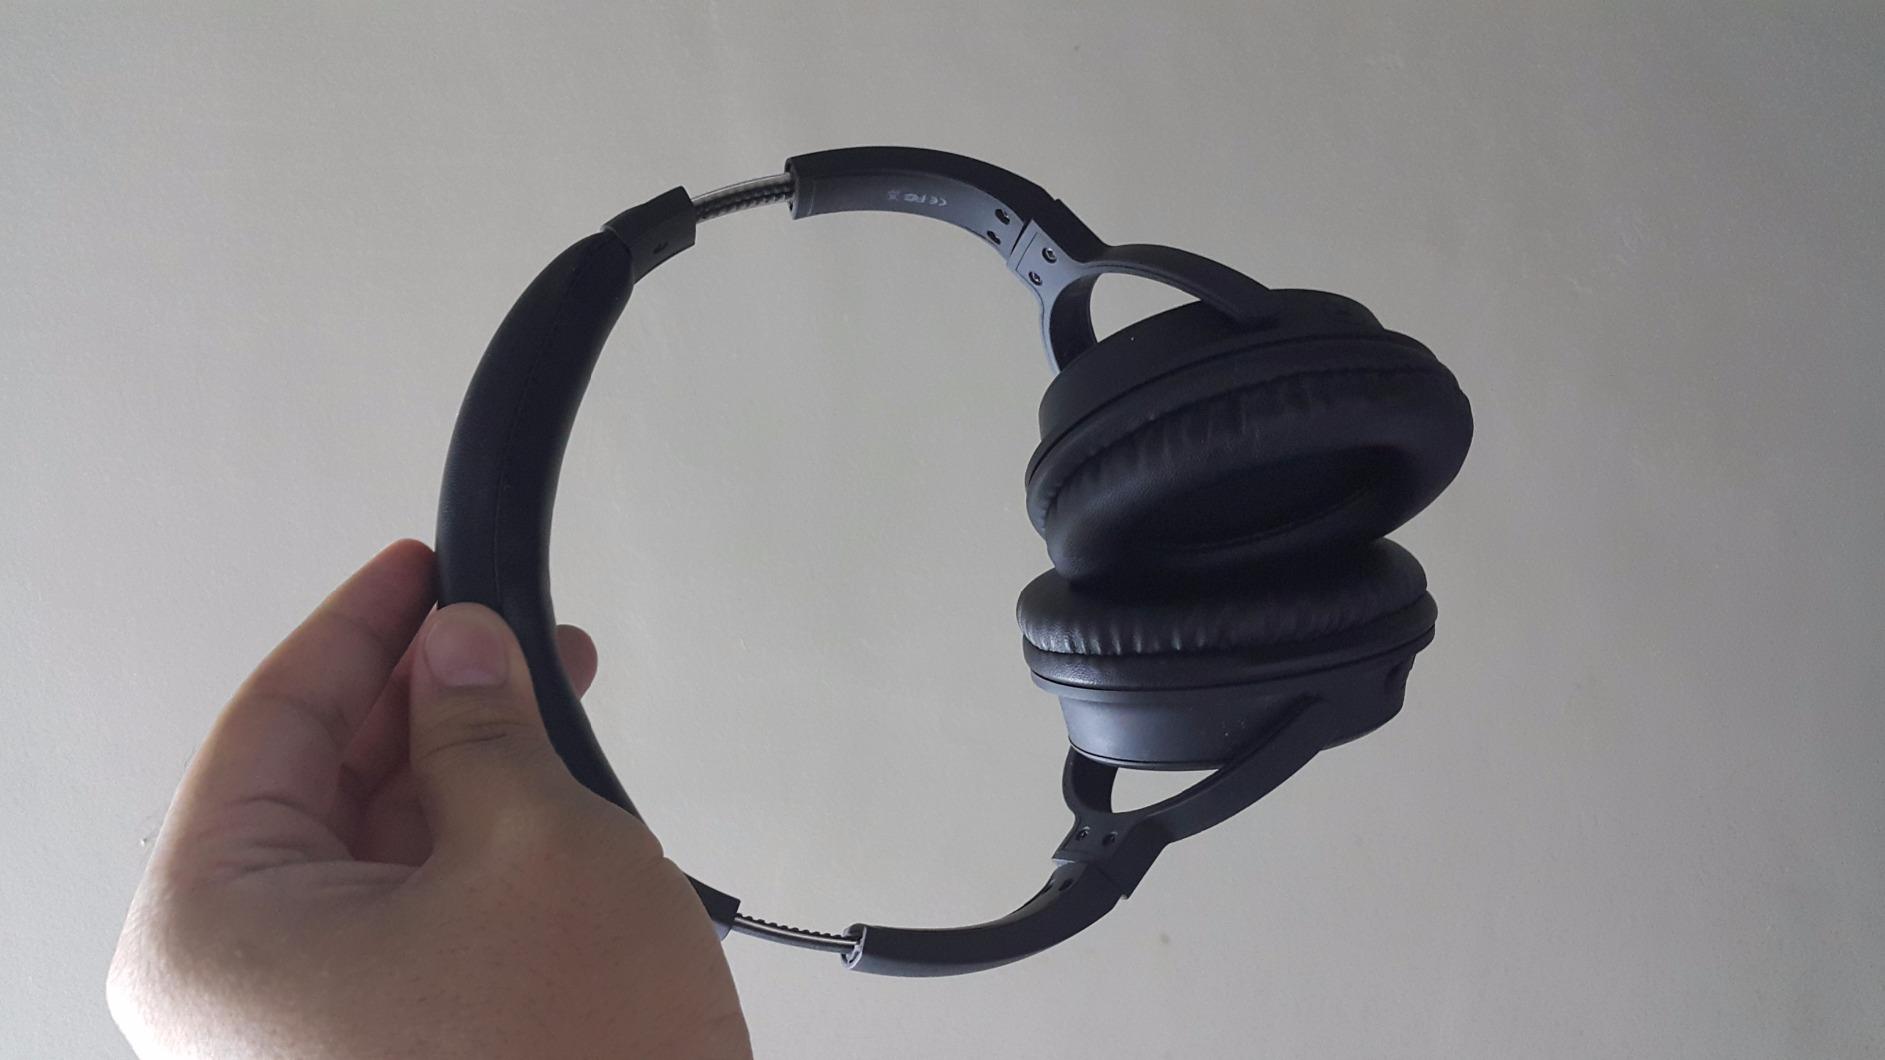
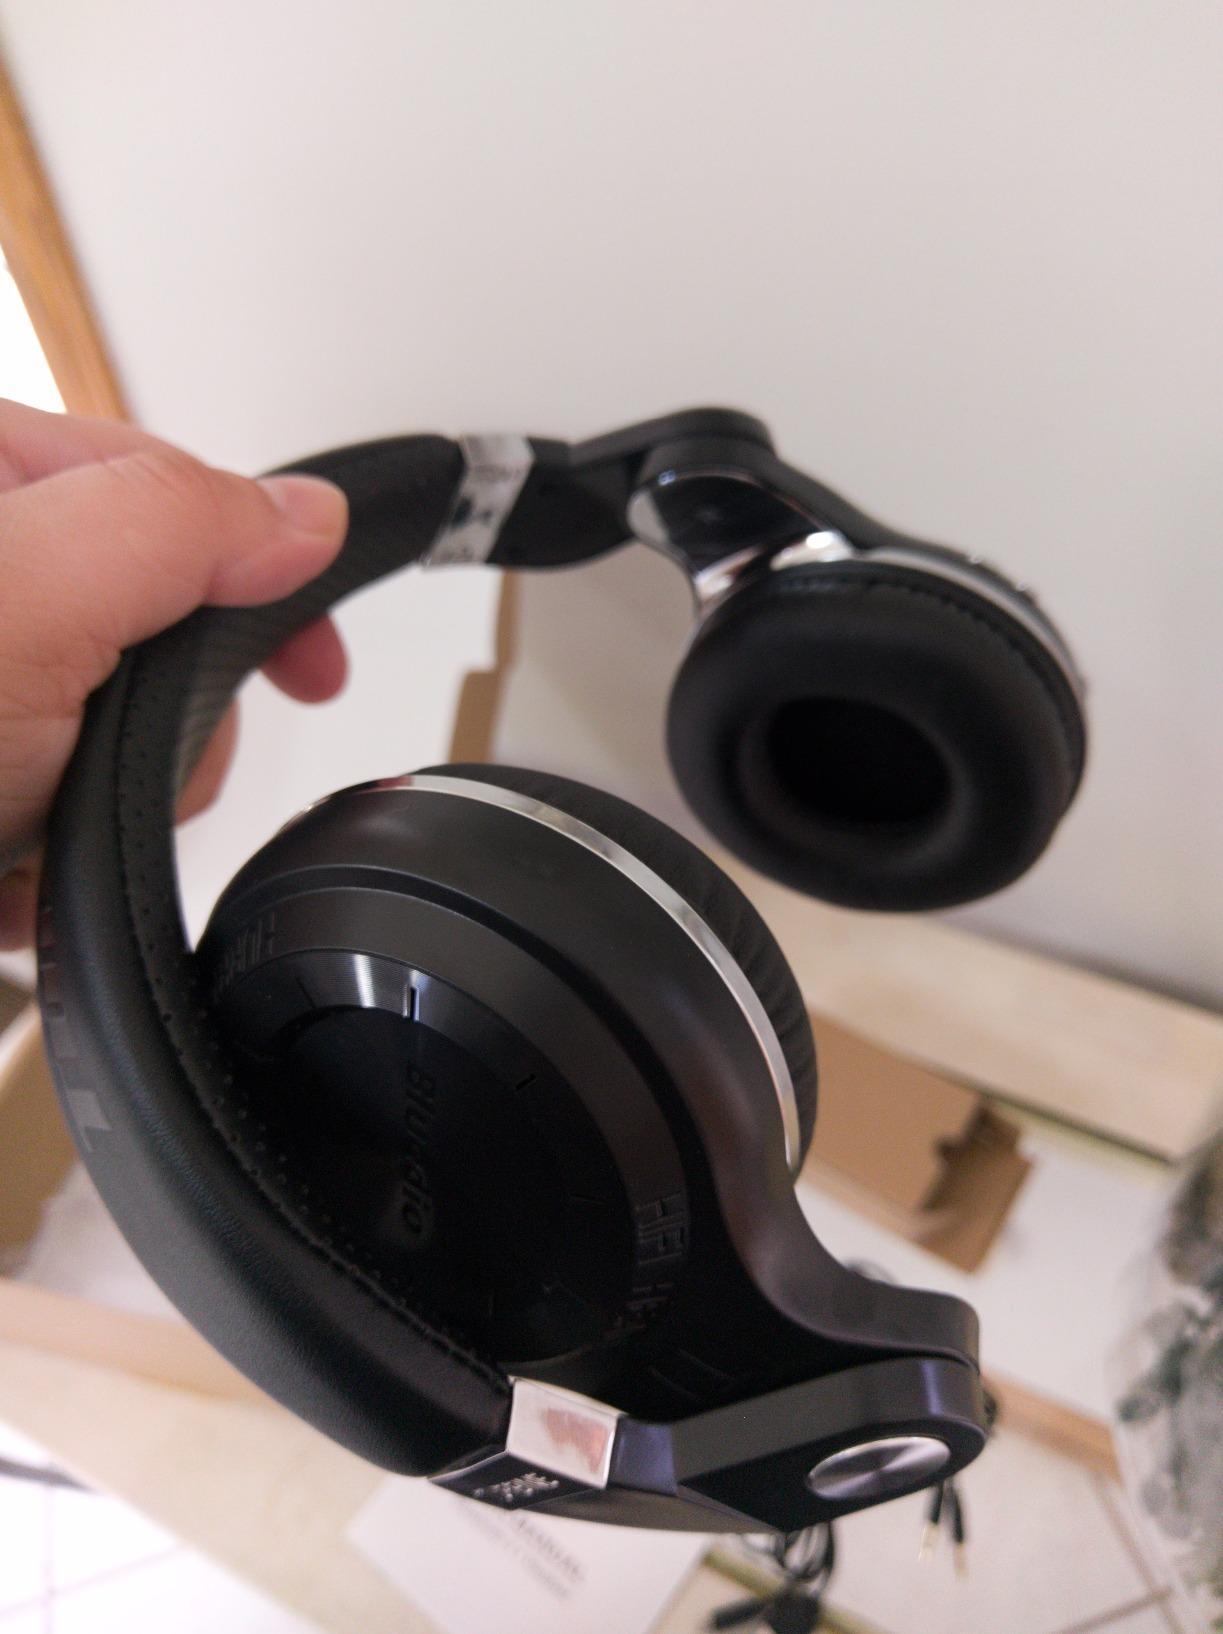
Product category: headphones
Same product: no